Courrier des États-Unis

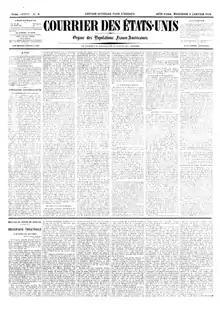

The Courrier des Etats-Unis was a French language newspaper published by French emigrants in New York City. It was founded in 1828 by Félix Lacoste with the help of Joseph Bonaparte (Napoleon's older brother), who was living in New Jersey.